Meierij van 's-Hertogenbosch

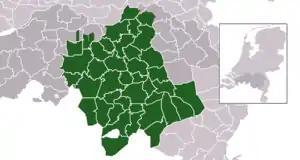
The historical Meierij van 's-Hertogenbosch as part of the Dutch Republic between 1648 and 1795.

The Meierij van 's-Hertogenbosch (Dutch for "Bailiwick of 's-Hertogenbosch") was one of the four parts of the Duchy of Brabant, the others being the Margraviate of Antwerp, the County of Brussels and the County of Leuven/Louvain. Located in the current-day Netherlands, it acquired its name from the bailiff of 's-Hertogenbosch, who administered the area in the name of the Dukes of Brabant. The "Meierij" roughly corresponds to the larger province of North Brabant.